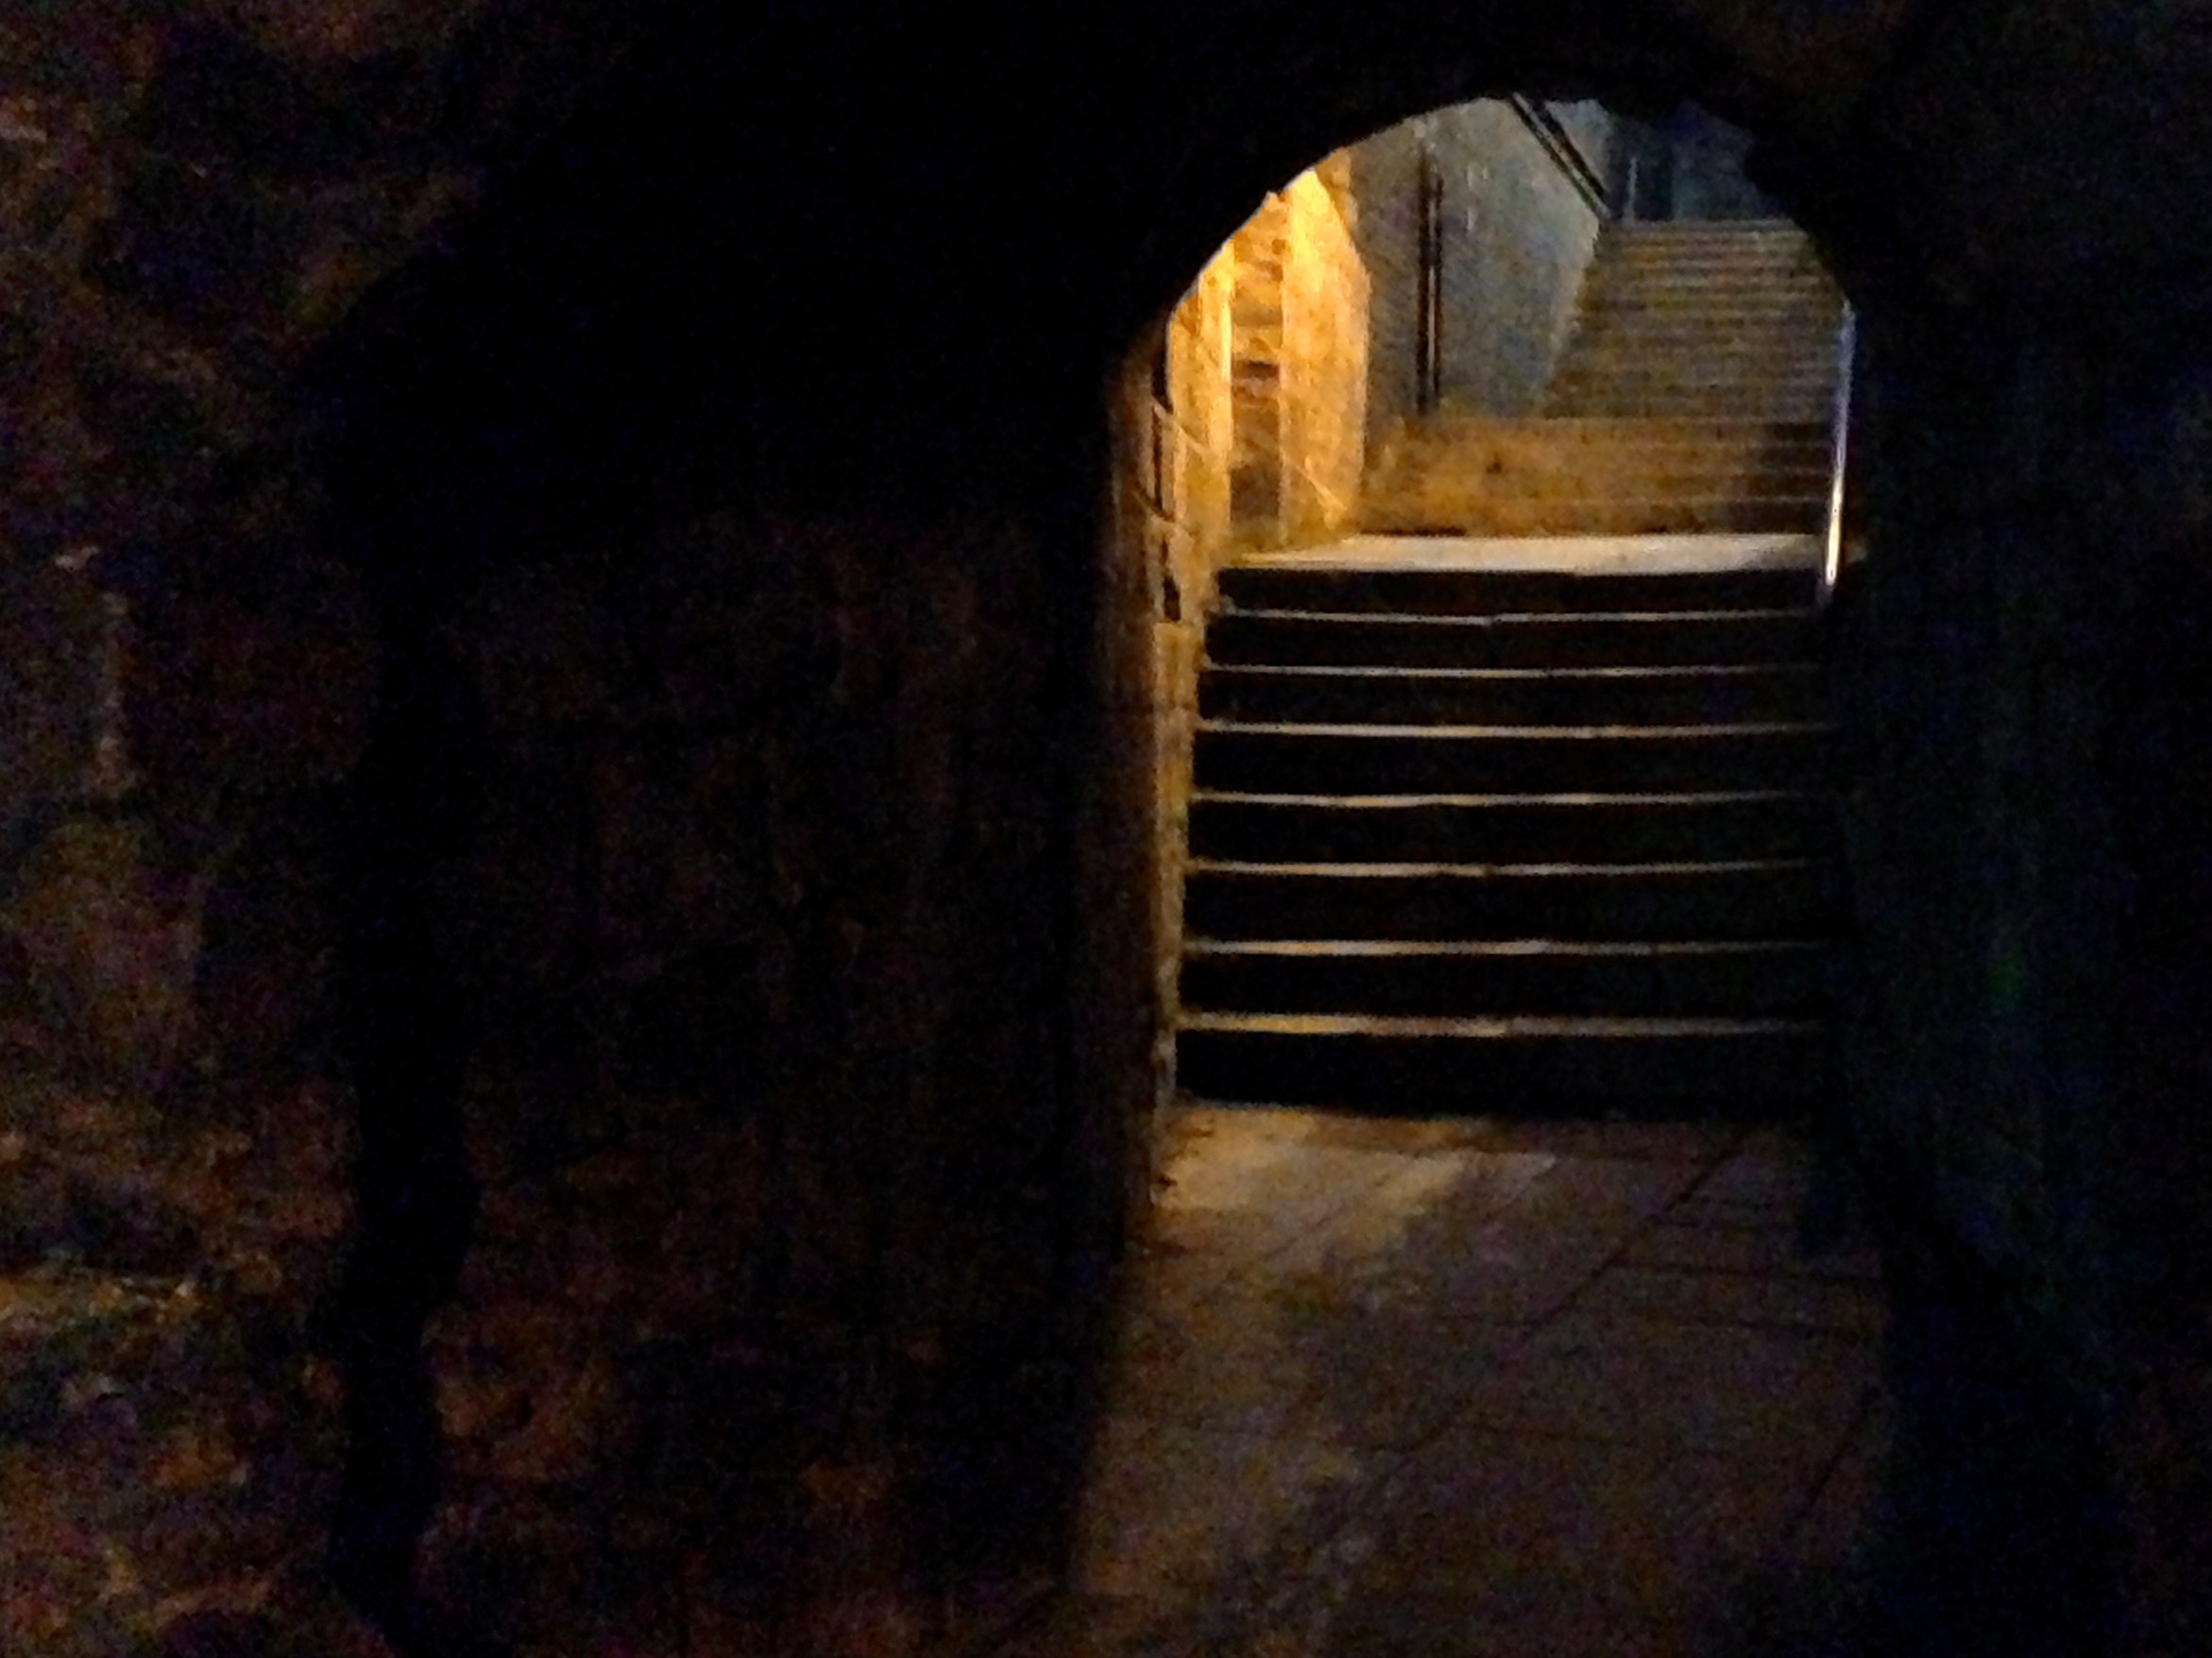
light, night, tunnel, cave, darkness, image, crypt, screenshot